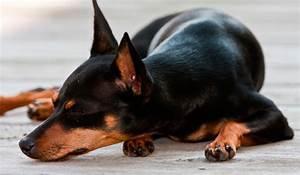
dog